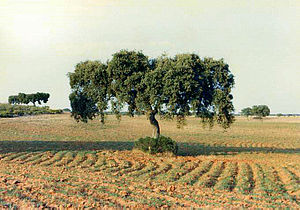
Middelhavslandene
Steneg på en mark i Spanien
Middelhavslandene er en betegnelse for lande som ligger ved eller i Middelhavet. Disse lande har store ligheder i klima, geografi og historie. Selv om landene ligger i tre verdensdele, har de længe været forenet af havet og været afgrænset fra resten af verden af ørken i syd og øst og af bjergkæder i nord.